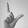
ASL letter: L